Pierre Edmond Piasecki

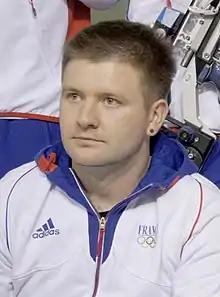
Piasecki in 2013

Pierre Edmond Piasecki (born 3 June 1985) is a French sports shooter. He placed sixth in the 10 metre air rifle event at the 2012 Summer Olympics. He works as a customs officer.